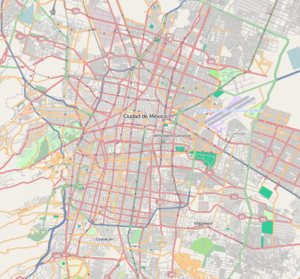
Le Monument à la Révolution est un monument de Mexico commémorant la révolution mexicaine. Il est situé sur la place de la République, qui divise l'avenue de la Révolution entre la Promenade de la Réforme et l'avenue des Insurgés. L'édifice est initialement prévu pour être le Palais Législatif Fédéral du Mexique durant le régime du Président Porfirio Díaz. Considéré comme la plus haute arche triomphale du monde, il s'élève à 67 mètres de haut.
L'université nationale autonome du Mexique est une université publique mexicaine.
L'attaque contre Omar García Harfuch est une opération armée menée par le Cartel de Jalisco Nouvelle Génération, le 26 juin 2020, visant à tuer le secrétaire à la sécurité de la ville de Mexico.
General Anaya est une station de la Ligne 2 du métro de Mexico. Il est situé au sud de Mexico, dans la délégation Coyoacán.
Autobuses del Norte est une station de la Ligne 5 du métro de Mexico. Il est situé au nord de Mexico, dans la délégation Gustavo A. Madero.